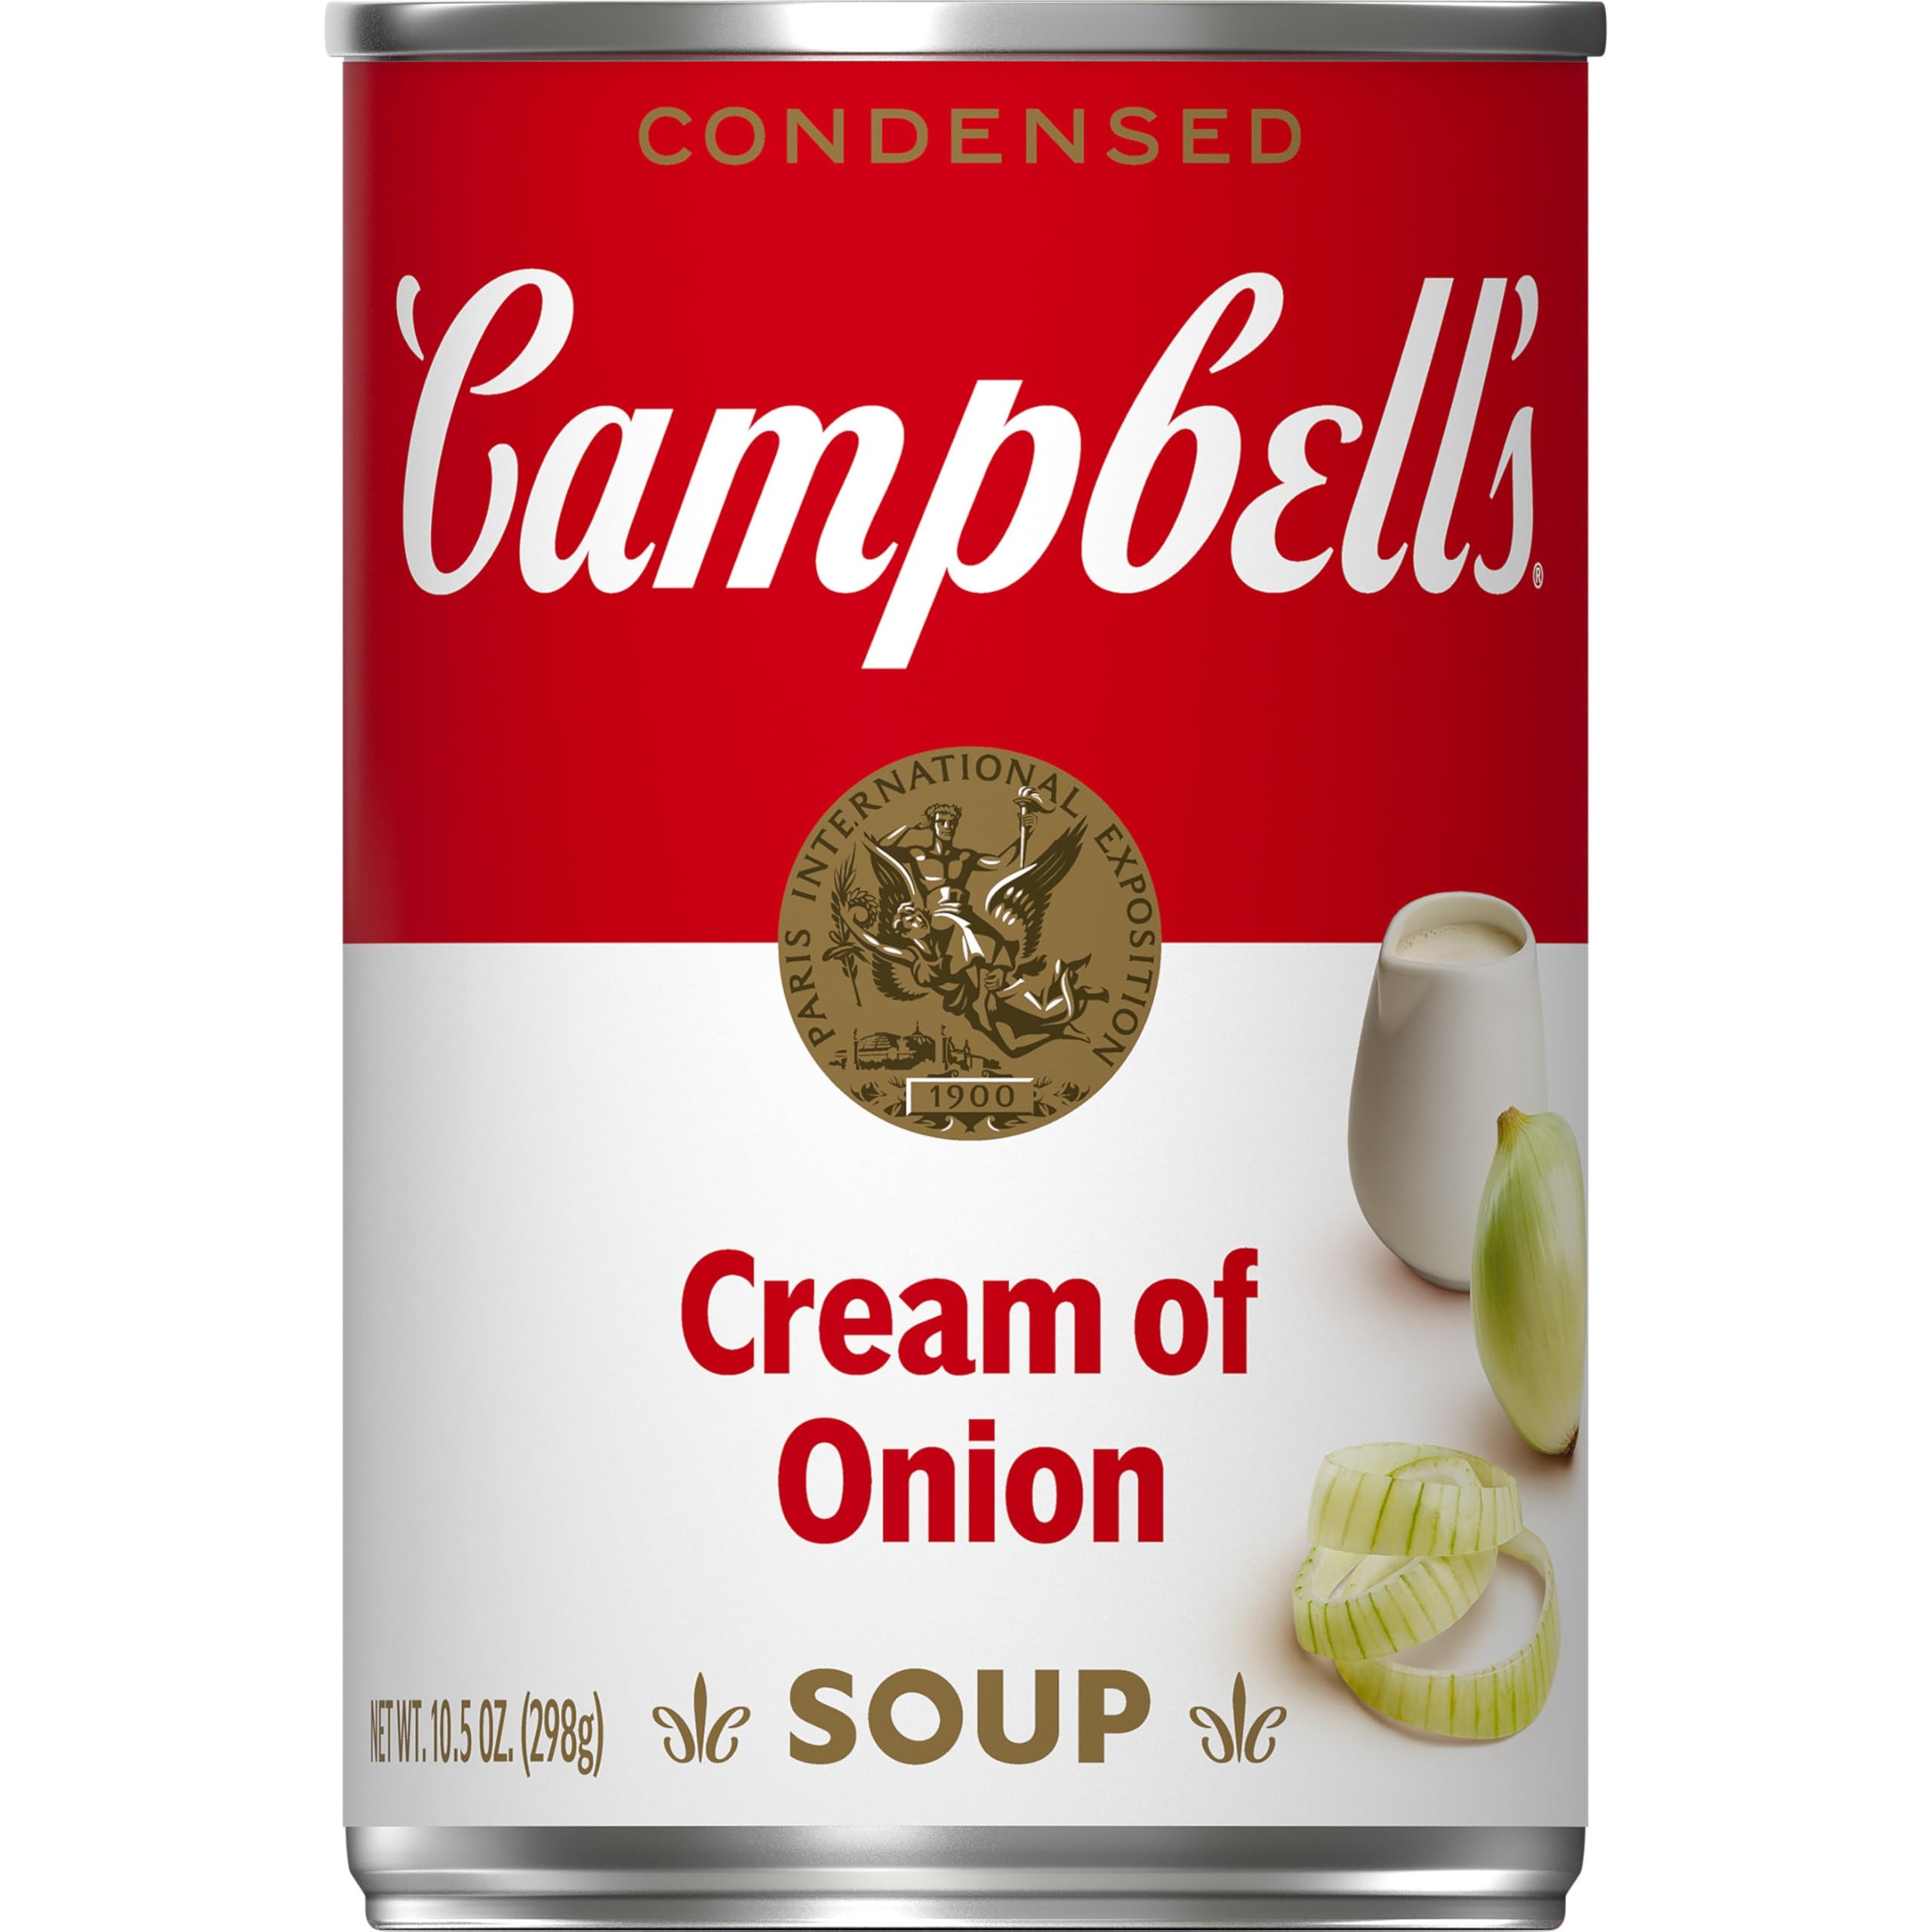
Item Name: Campbell's Condensed Cream of Onion Soup, 10.5 oz Can
Bullet Point 1: One (1) 10.5 oz can of Campbell's Condensed Cream of Onion Soup
Bullet Point 2: Vegetarian soup crafted with onions and farm-fresh cream for a deliciously smooth flavor
Bullet Point 3: Use it as an ingredient in recipes like Pork Chops With Creamy Onion Sauce, or substitute it for roux or bechamel as a sauce starter
Bullet Point 4: This convenient canned soup is also delicious on its own, topped with fresh herbs or olive oil, or enjoyed with a sandwich or salad
Bullet Point 5: Each 10.5 oz recyclable can contains about 2.5 servings of microwave soup and features a non-BPA lining
Value: 10.5
Unit: Fl Oz

Price: 1.79